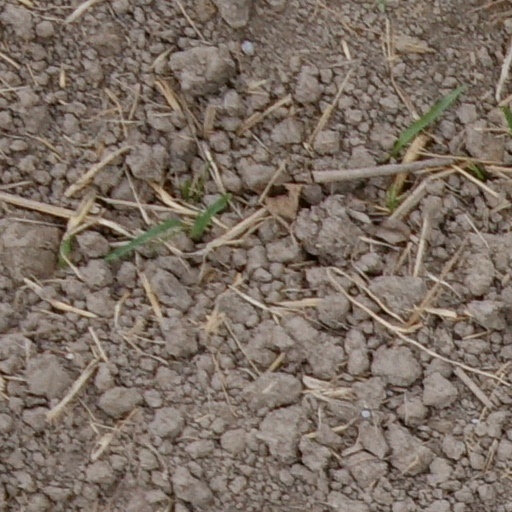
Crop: wheat